Nagayo Sensai

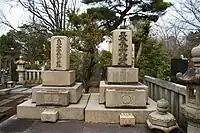
専斎長與先生墓Grave of Nagayo Sensai

After his retirement from medicine in 1891, Nagayo served on the "Genrōin" and became an appointed member House of Peers in the Diet of Japan. He was ennobled with the rank of "danshaku" (baron) in the "kazoku" peerage system.